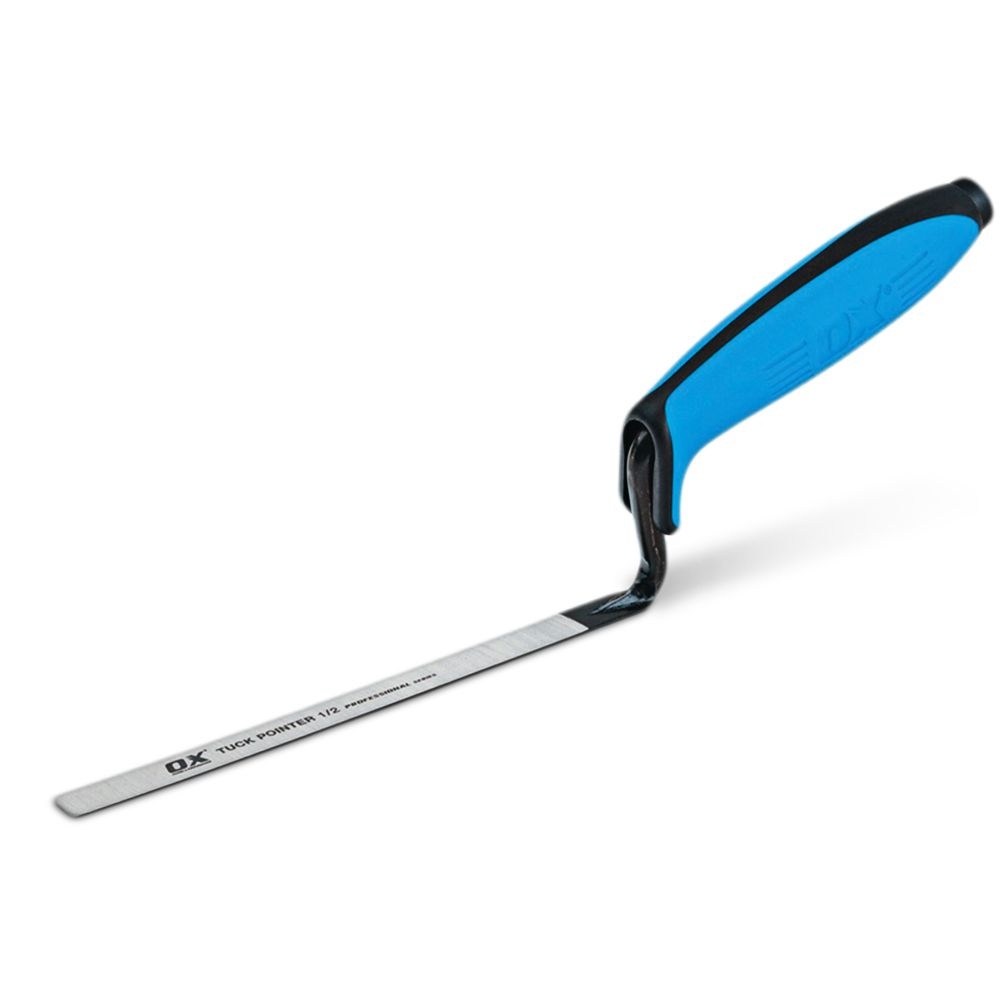
OX Pro Mortar Smoothing Tool
OX Bricklaying Tools - developed in conjunction with some of Australias leading bricklaying contractors. This attention to detail is why OX is found in every serious tradespersons toolkit. Code: OX-P011506 / OX-P011508 / OX-P011510 / OX-P011512 Features: DURAGRIP handle Bright steel finish One piece spring steel
Brand: OX
Category: Hardware > Tools > Masonry Tools > Masonry Jointers > Block Jointers